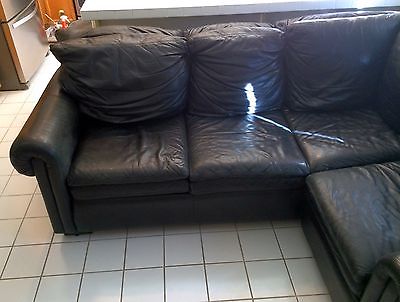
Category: sofa